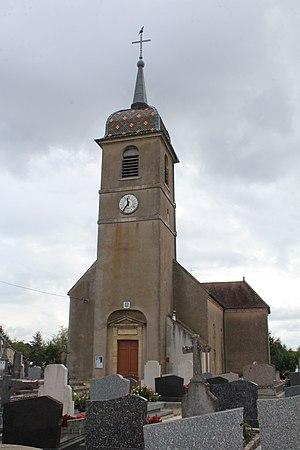
Église Saint-Denis de Rye, Jura.
Rye est une commune française située dans le département du Jura en région Bourgogne-Franche-Comté.